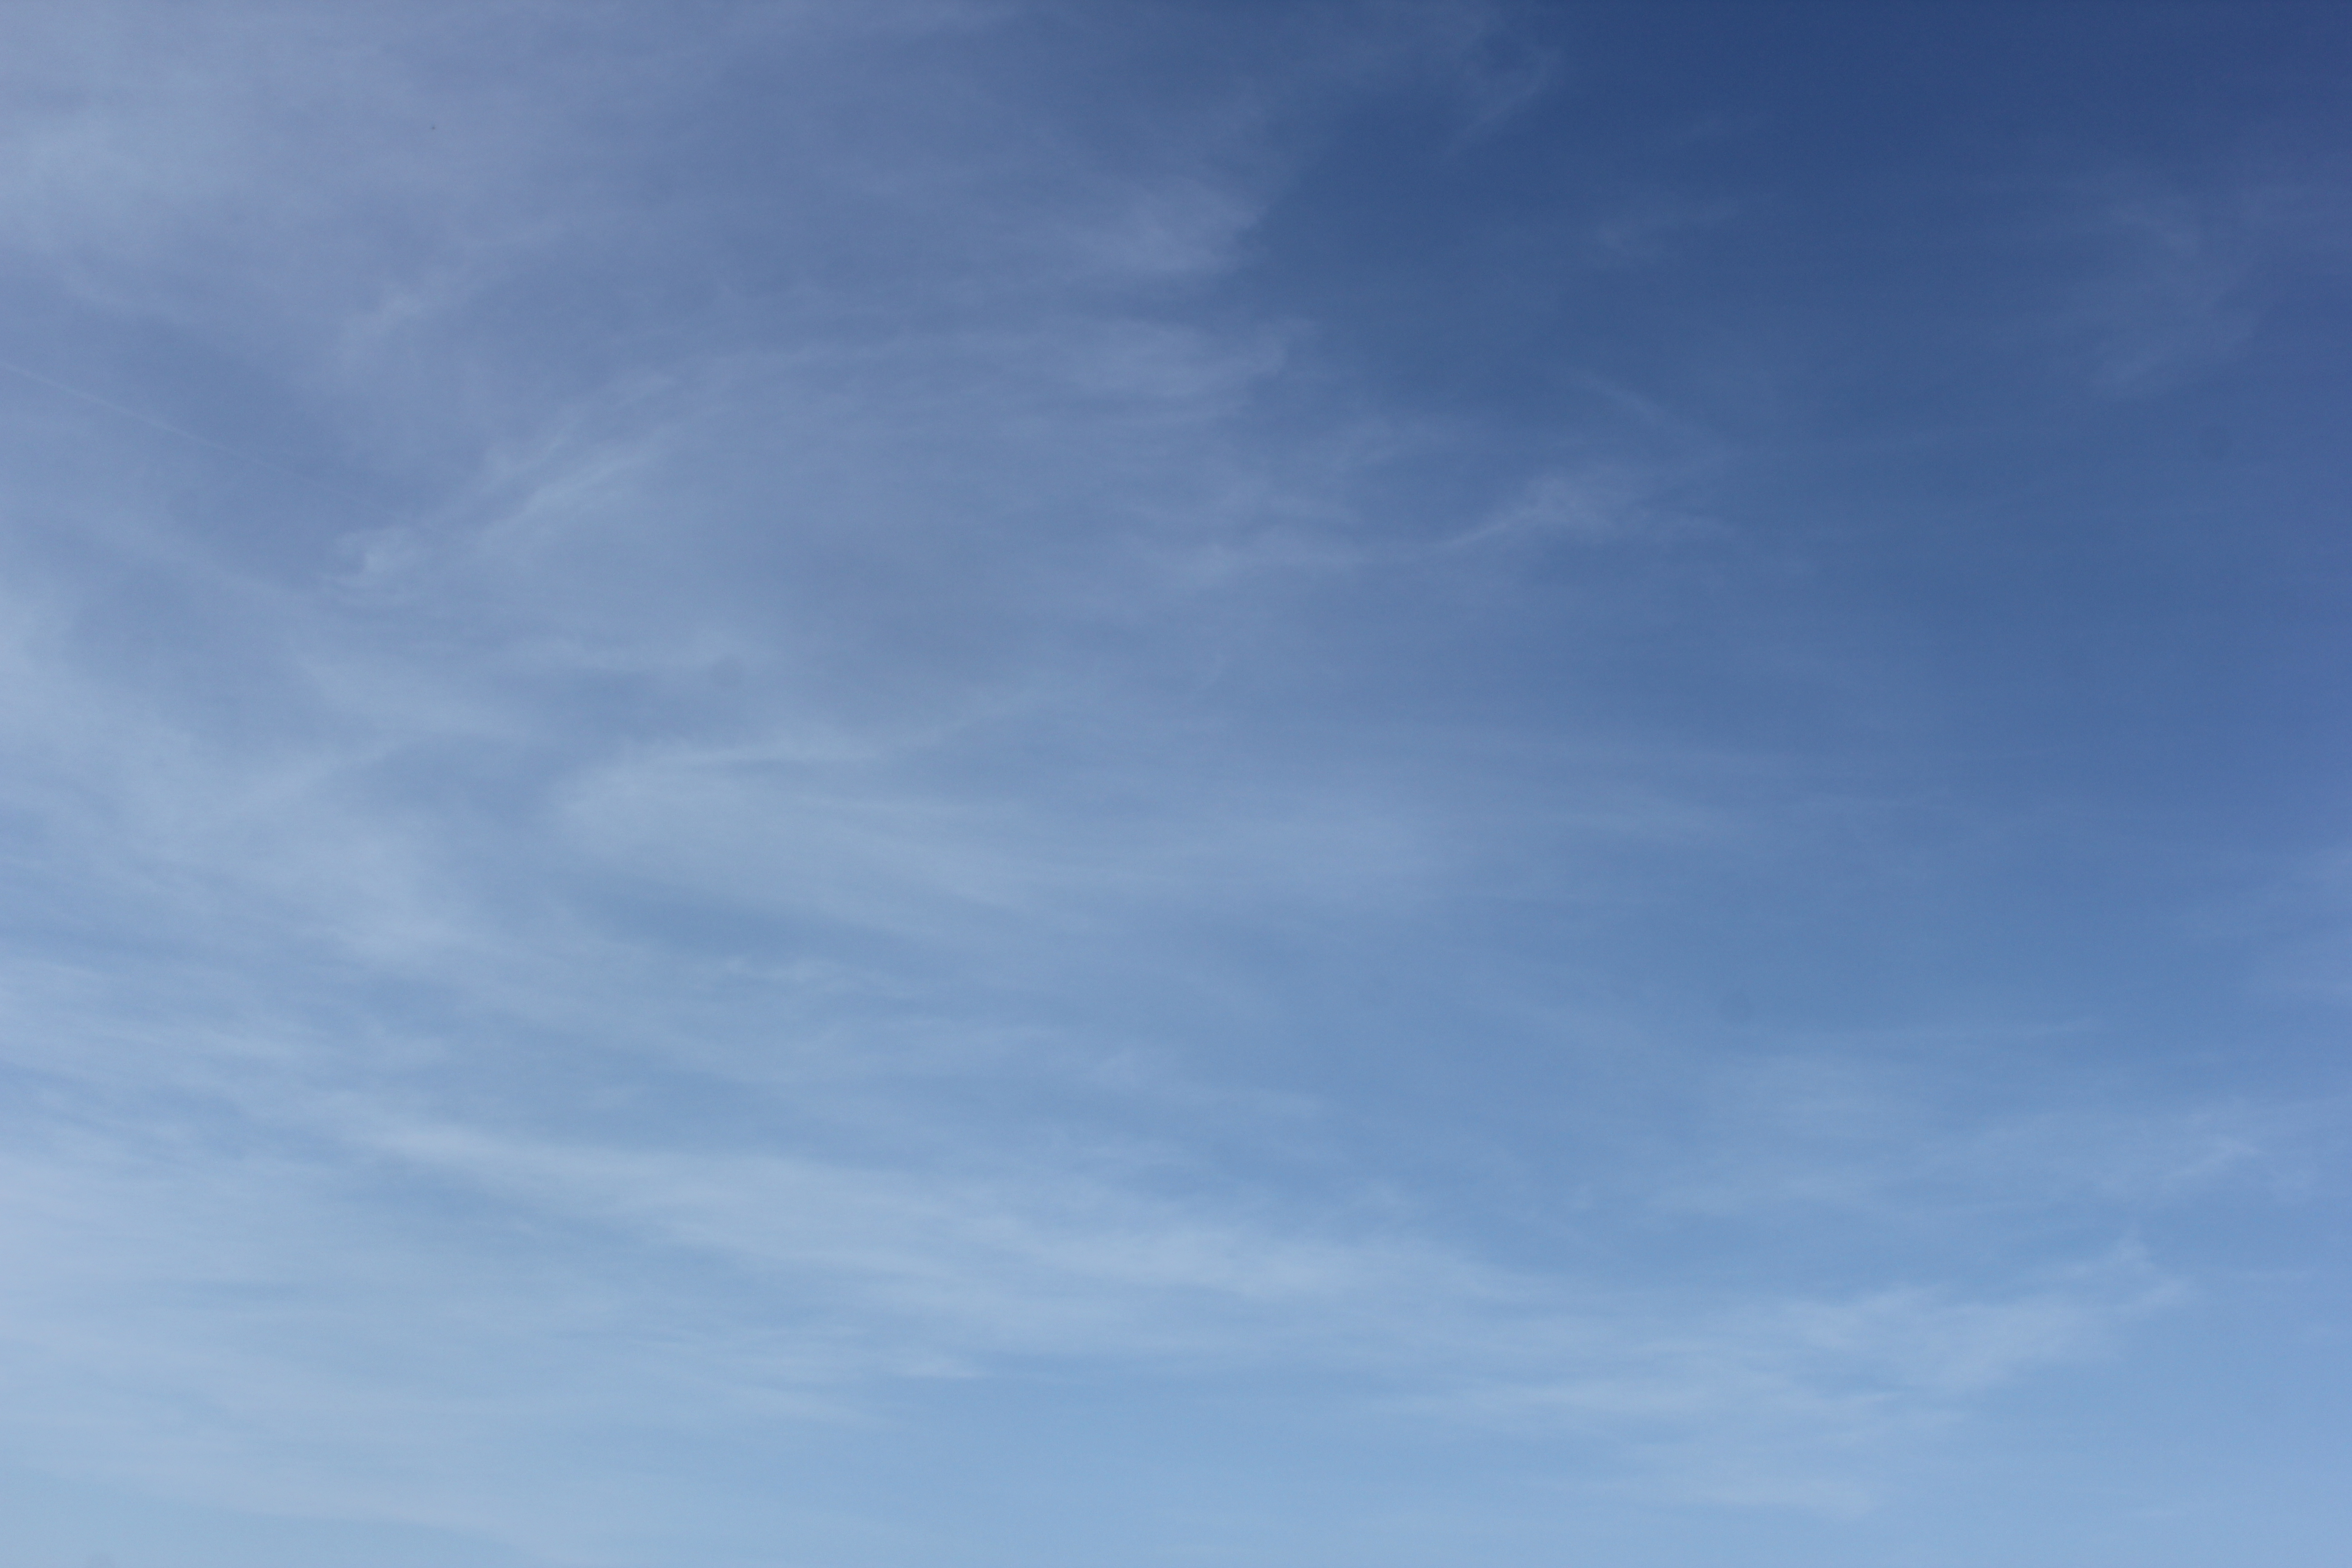
Cloud type: Cirrus